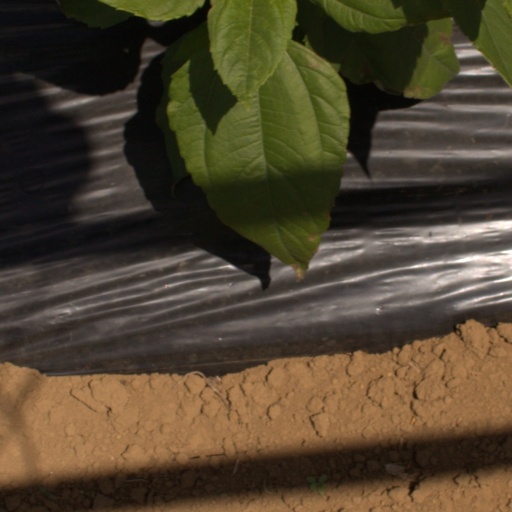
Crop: Jerusalem artichoke